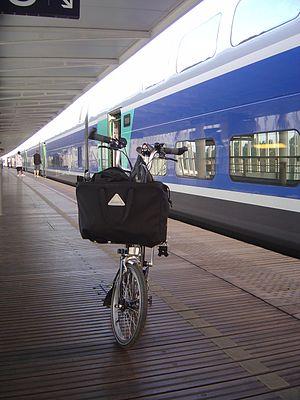
Brompton sur le quai de la gare TGV d'Avignon Español: Brompton en el andén de la Estación de Avignon TGV.